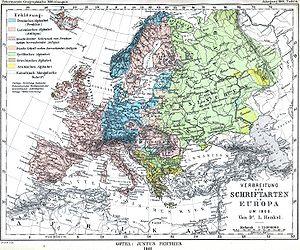
L'alphabet Gaj est l'alphabet utilisé pour noter les langues croate, slovène, serbe et bosnienne. C'est une des nombreuses écritures fondées sur l'alphabet latin. D'après ses quatre premières lettres, il s'appelle abeceda.